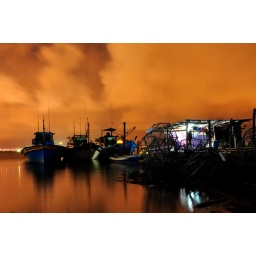
Fishing village, Terengganu.Long exposure with multiple flashing by SB900 1/8 hand held to boat body and upper fish cage.